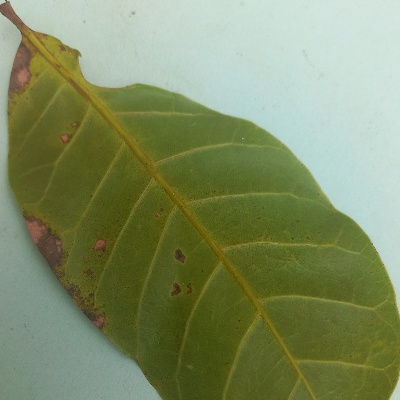
Crop: Cashew
Condition: anthracnose